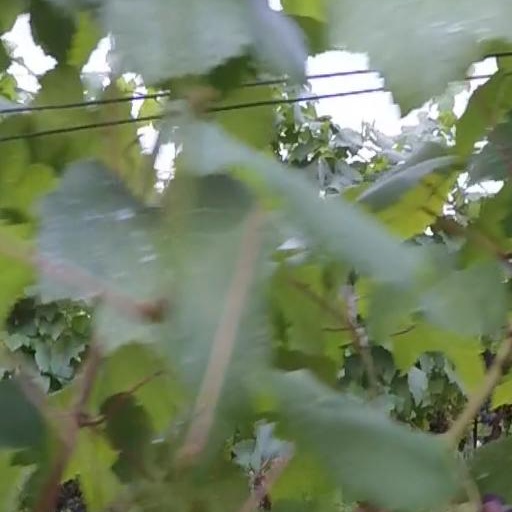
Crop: grape